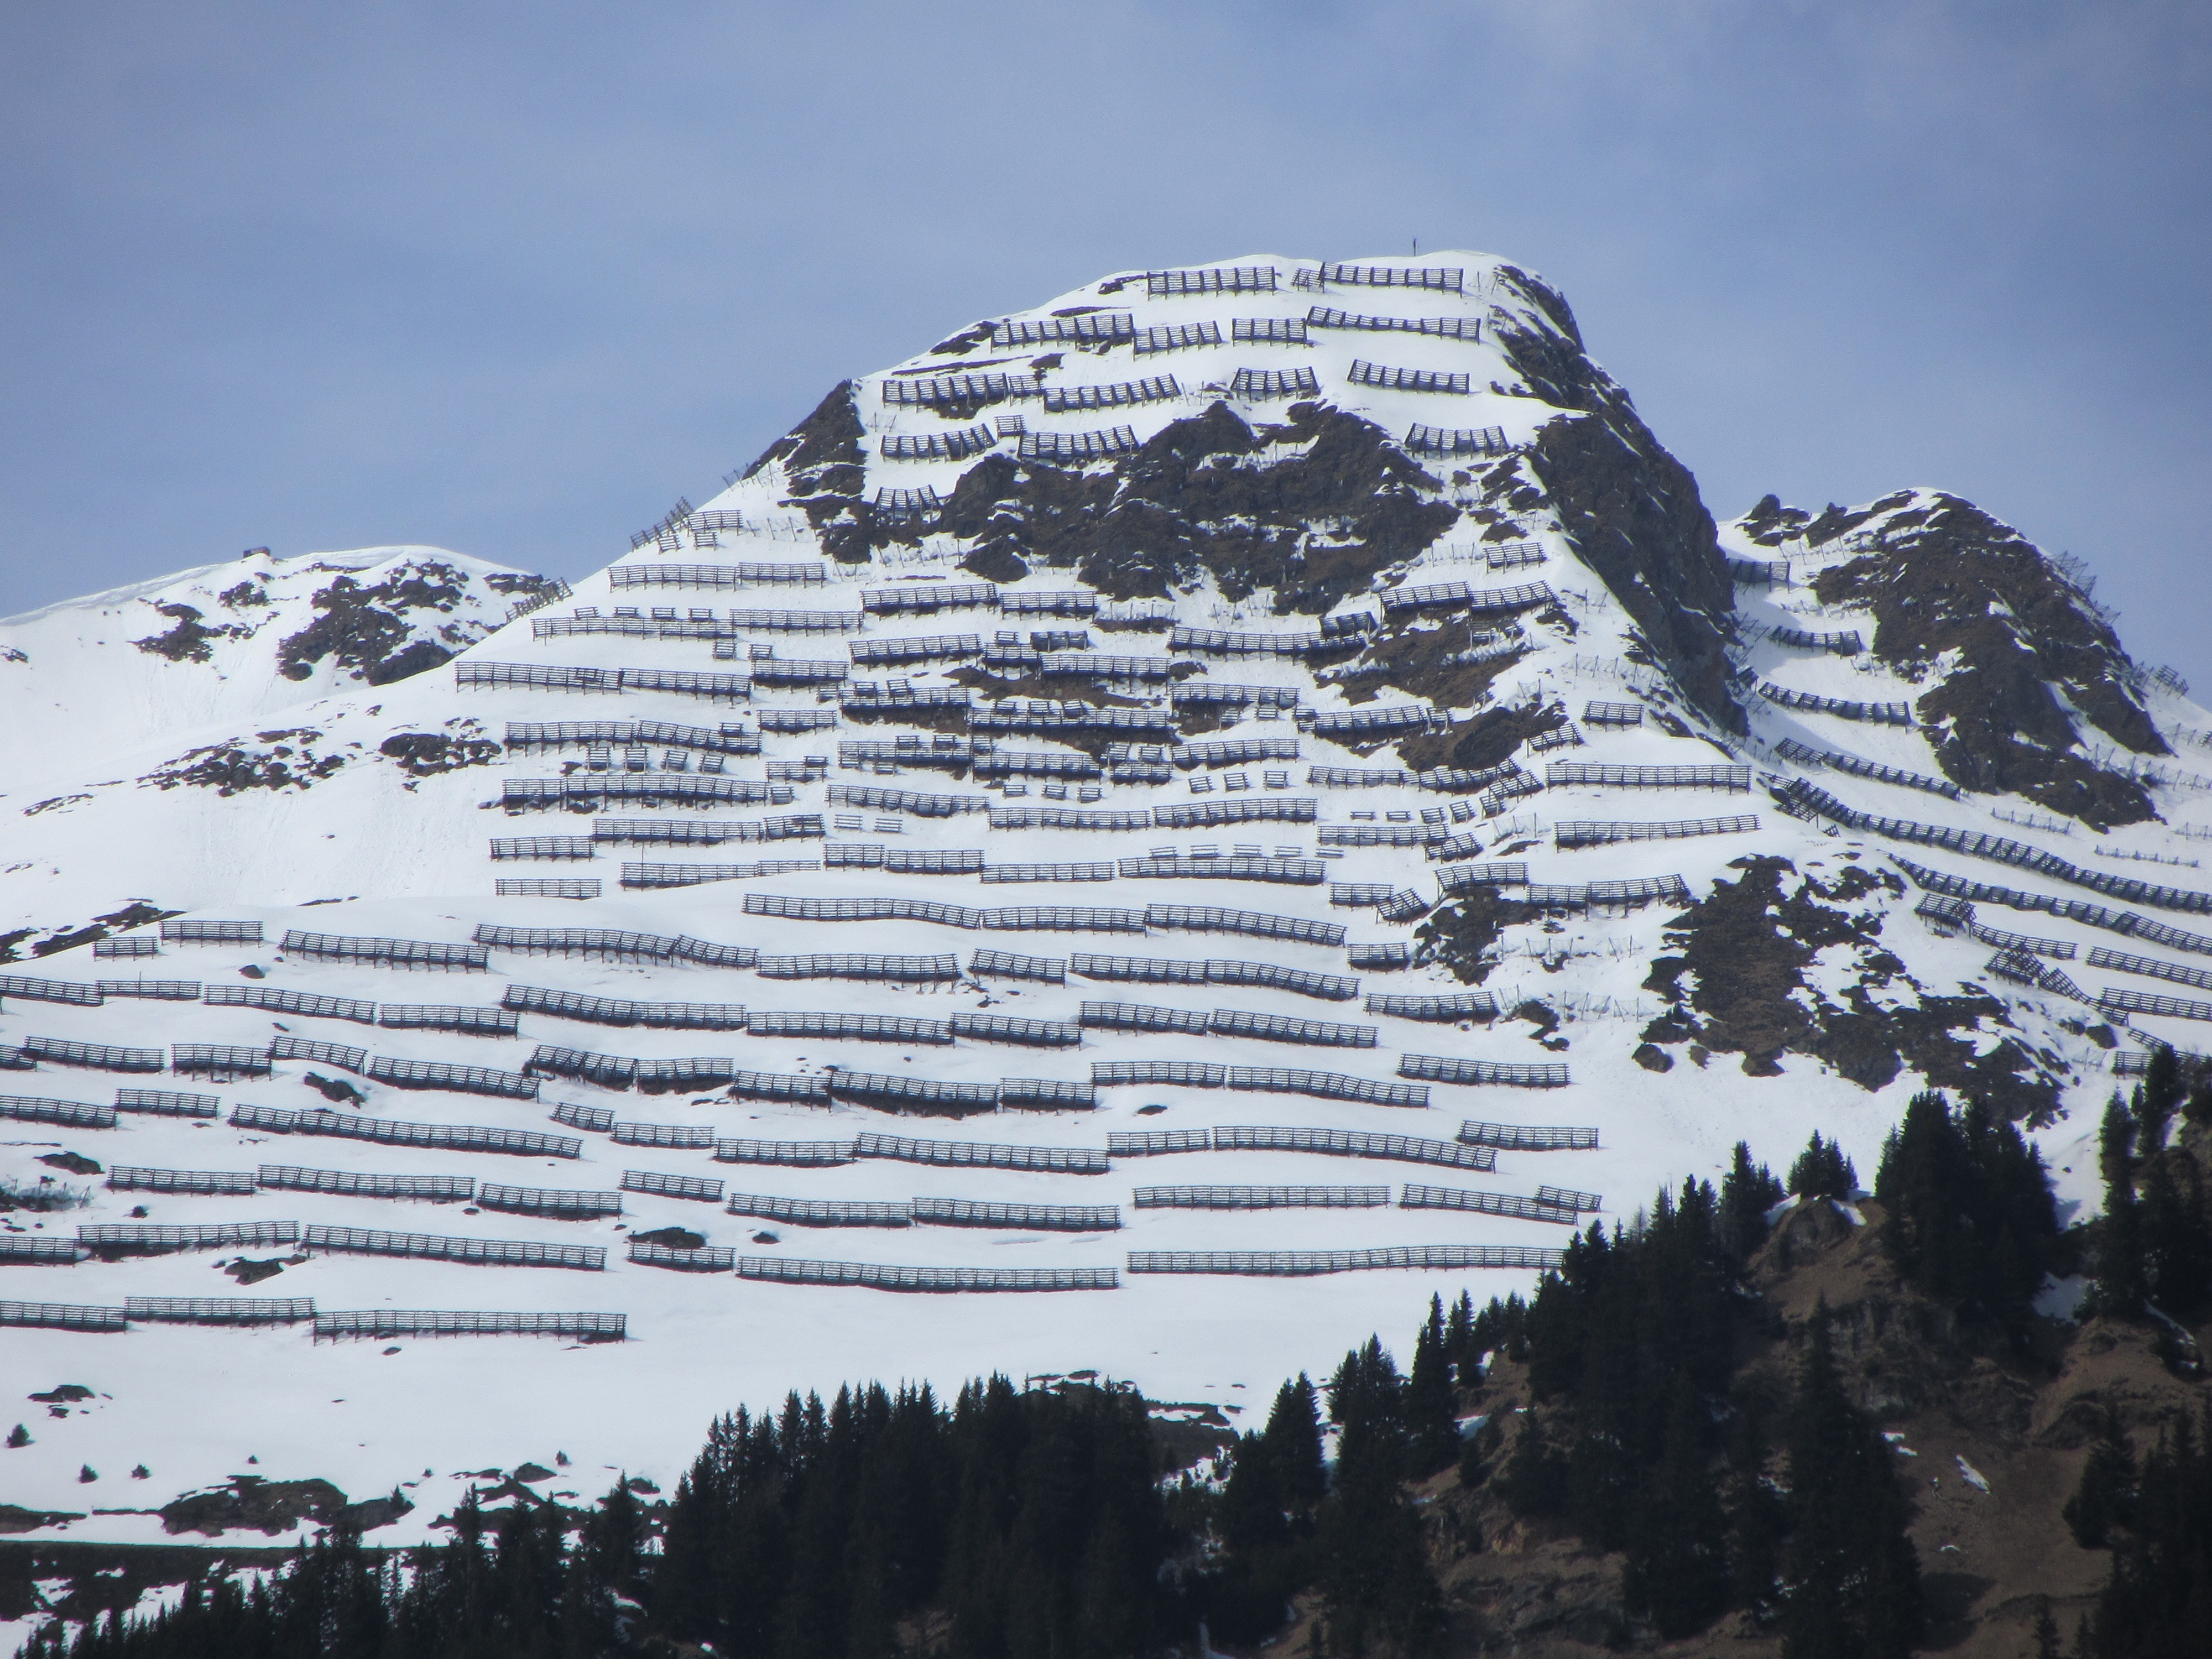
mountain, snow, winter, mountain range, weather, terrain, ridge, summit, snowfall, avalanche, alps, plateau, switzerland, protection, cirque, landform, geographical feature, mountainous landforms, geological phenomenon, snow barrier, saint gothard